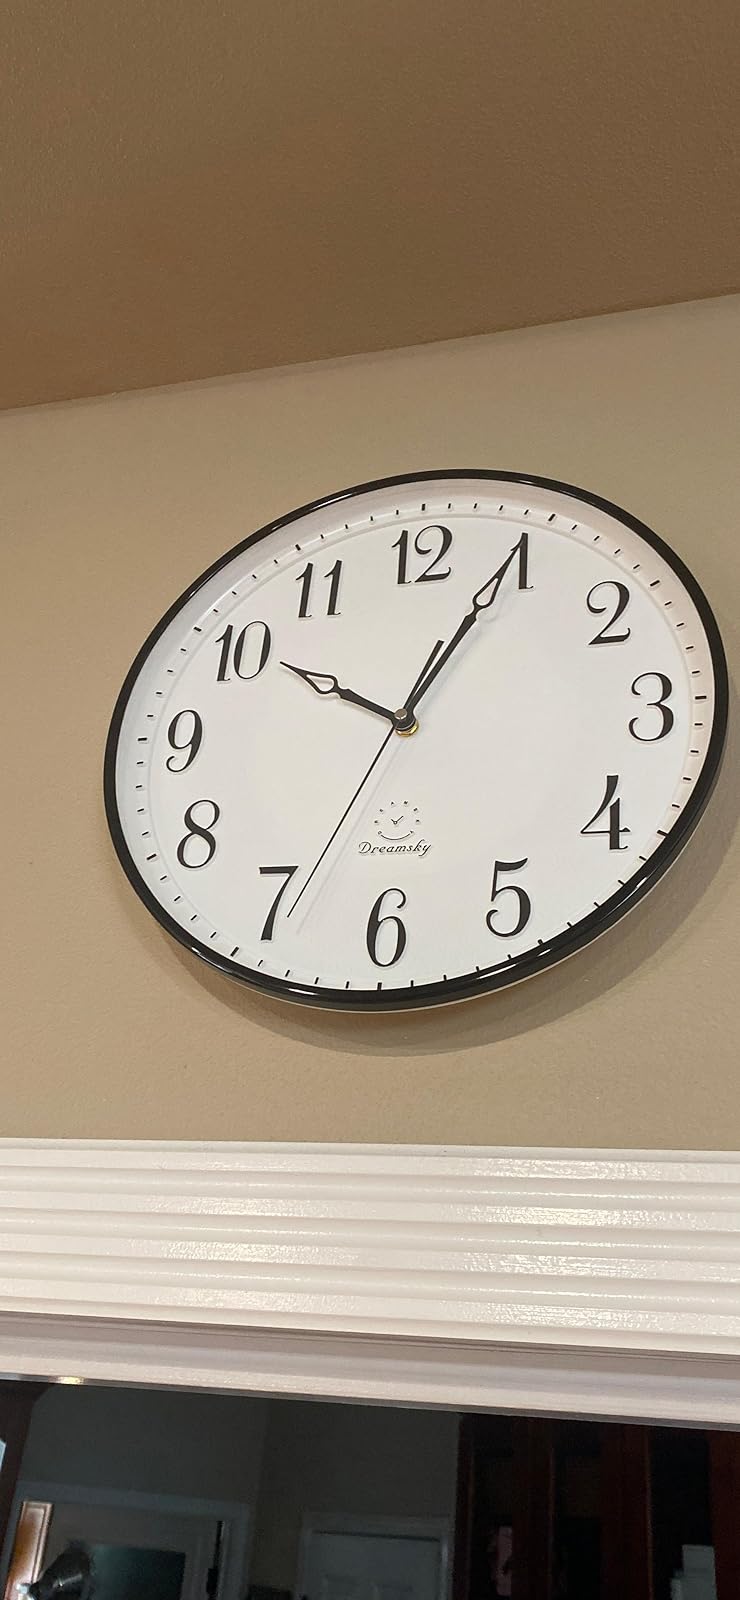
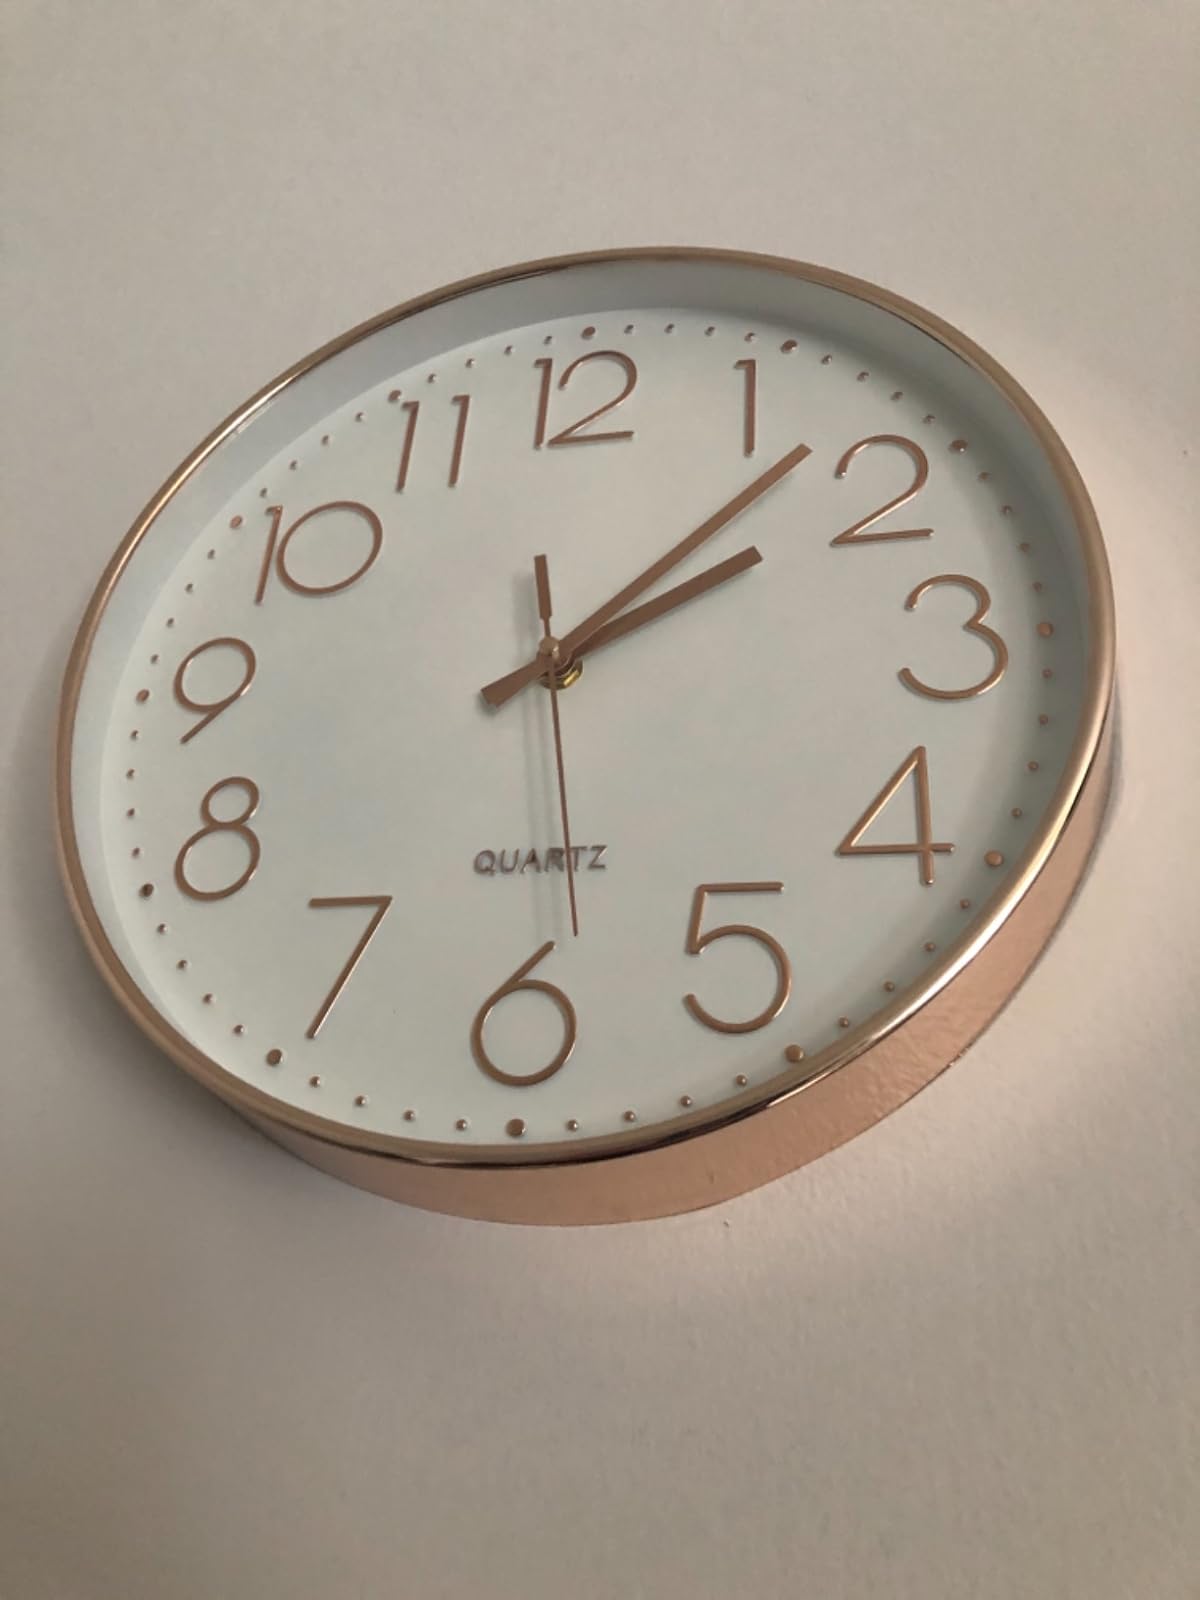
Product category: clock
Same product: no